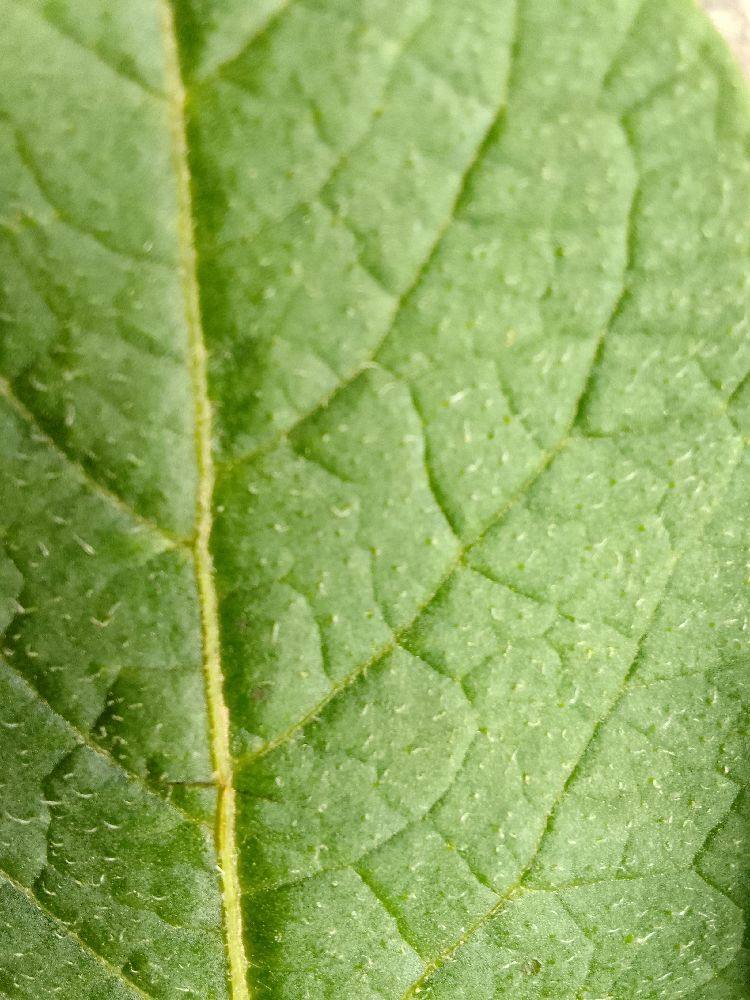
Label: Healthy